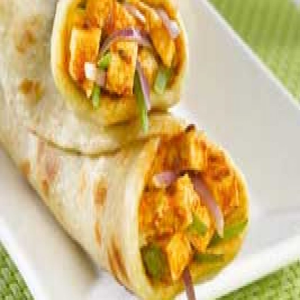
Dish: kathiroll